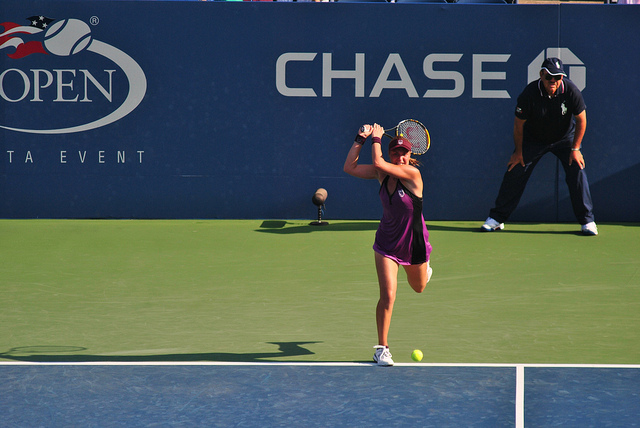
một người phụ nữ đang chuẩn bị đánh quả bóng tennis